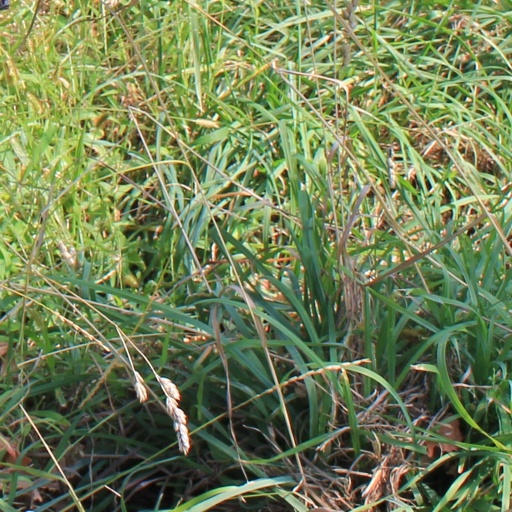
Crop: grape